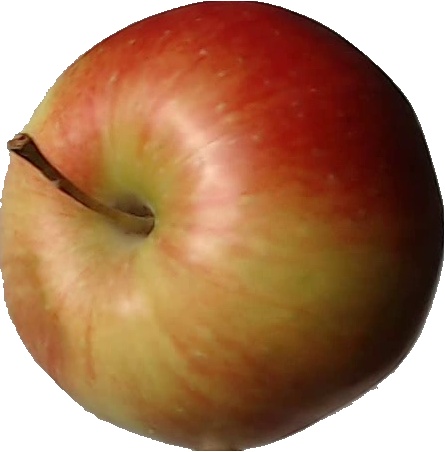
Label: apple_red_2